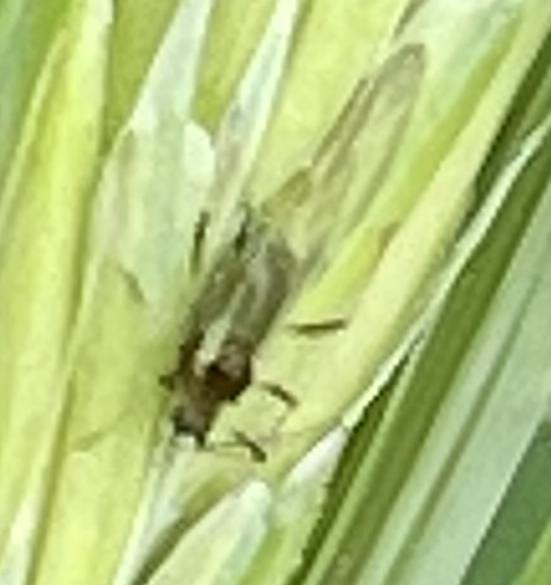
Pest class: english_grain_aphid